Robert Strong Woodward House and Studio

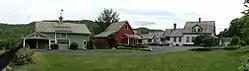

The Robert Strong Woodward House and Studio is a historic property at 43 Upper Street in Buckland, Massachusetts. Built about 1850, it was the home and studio of prominent New England landscape artist Robert Strong Woodward from 1936 until his death in 1957. The property has been maintained virtually intact except for maintenance and minor alterations since his death. It was listed on the National Register of Historic Places in 2018.